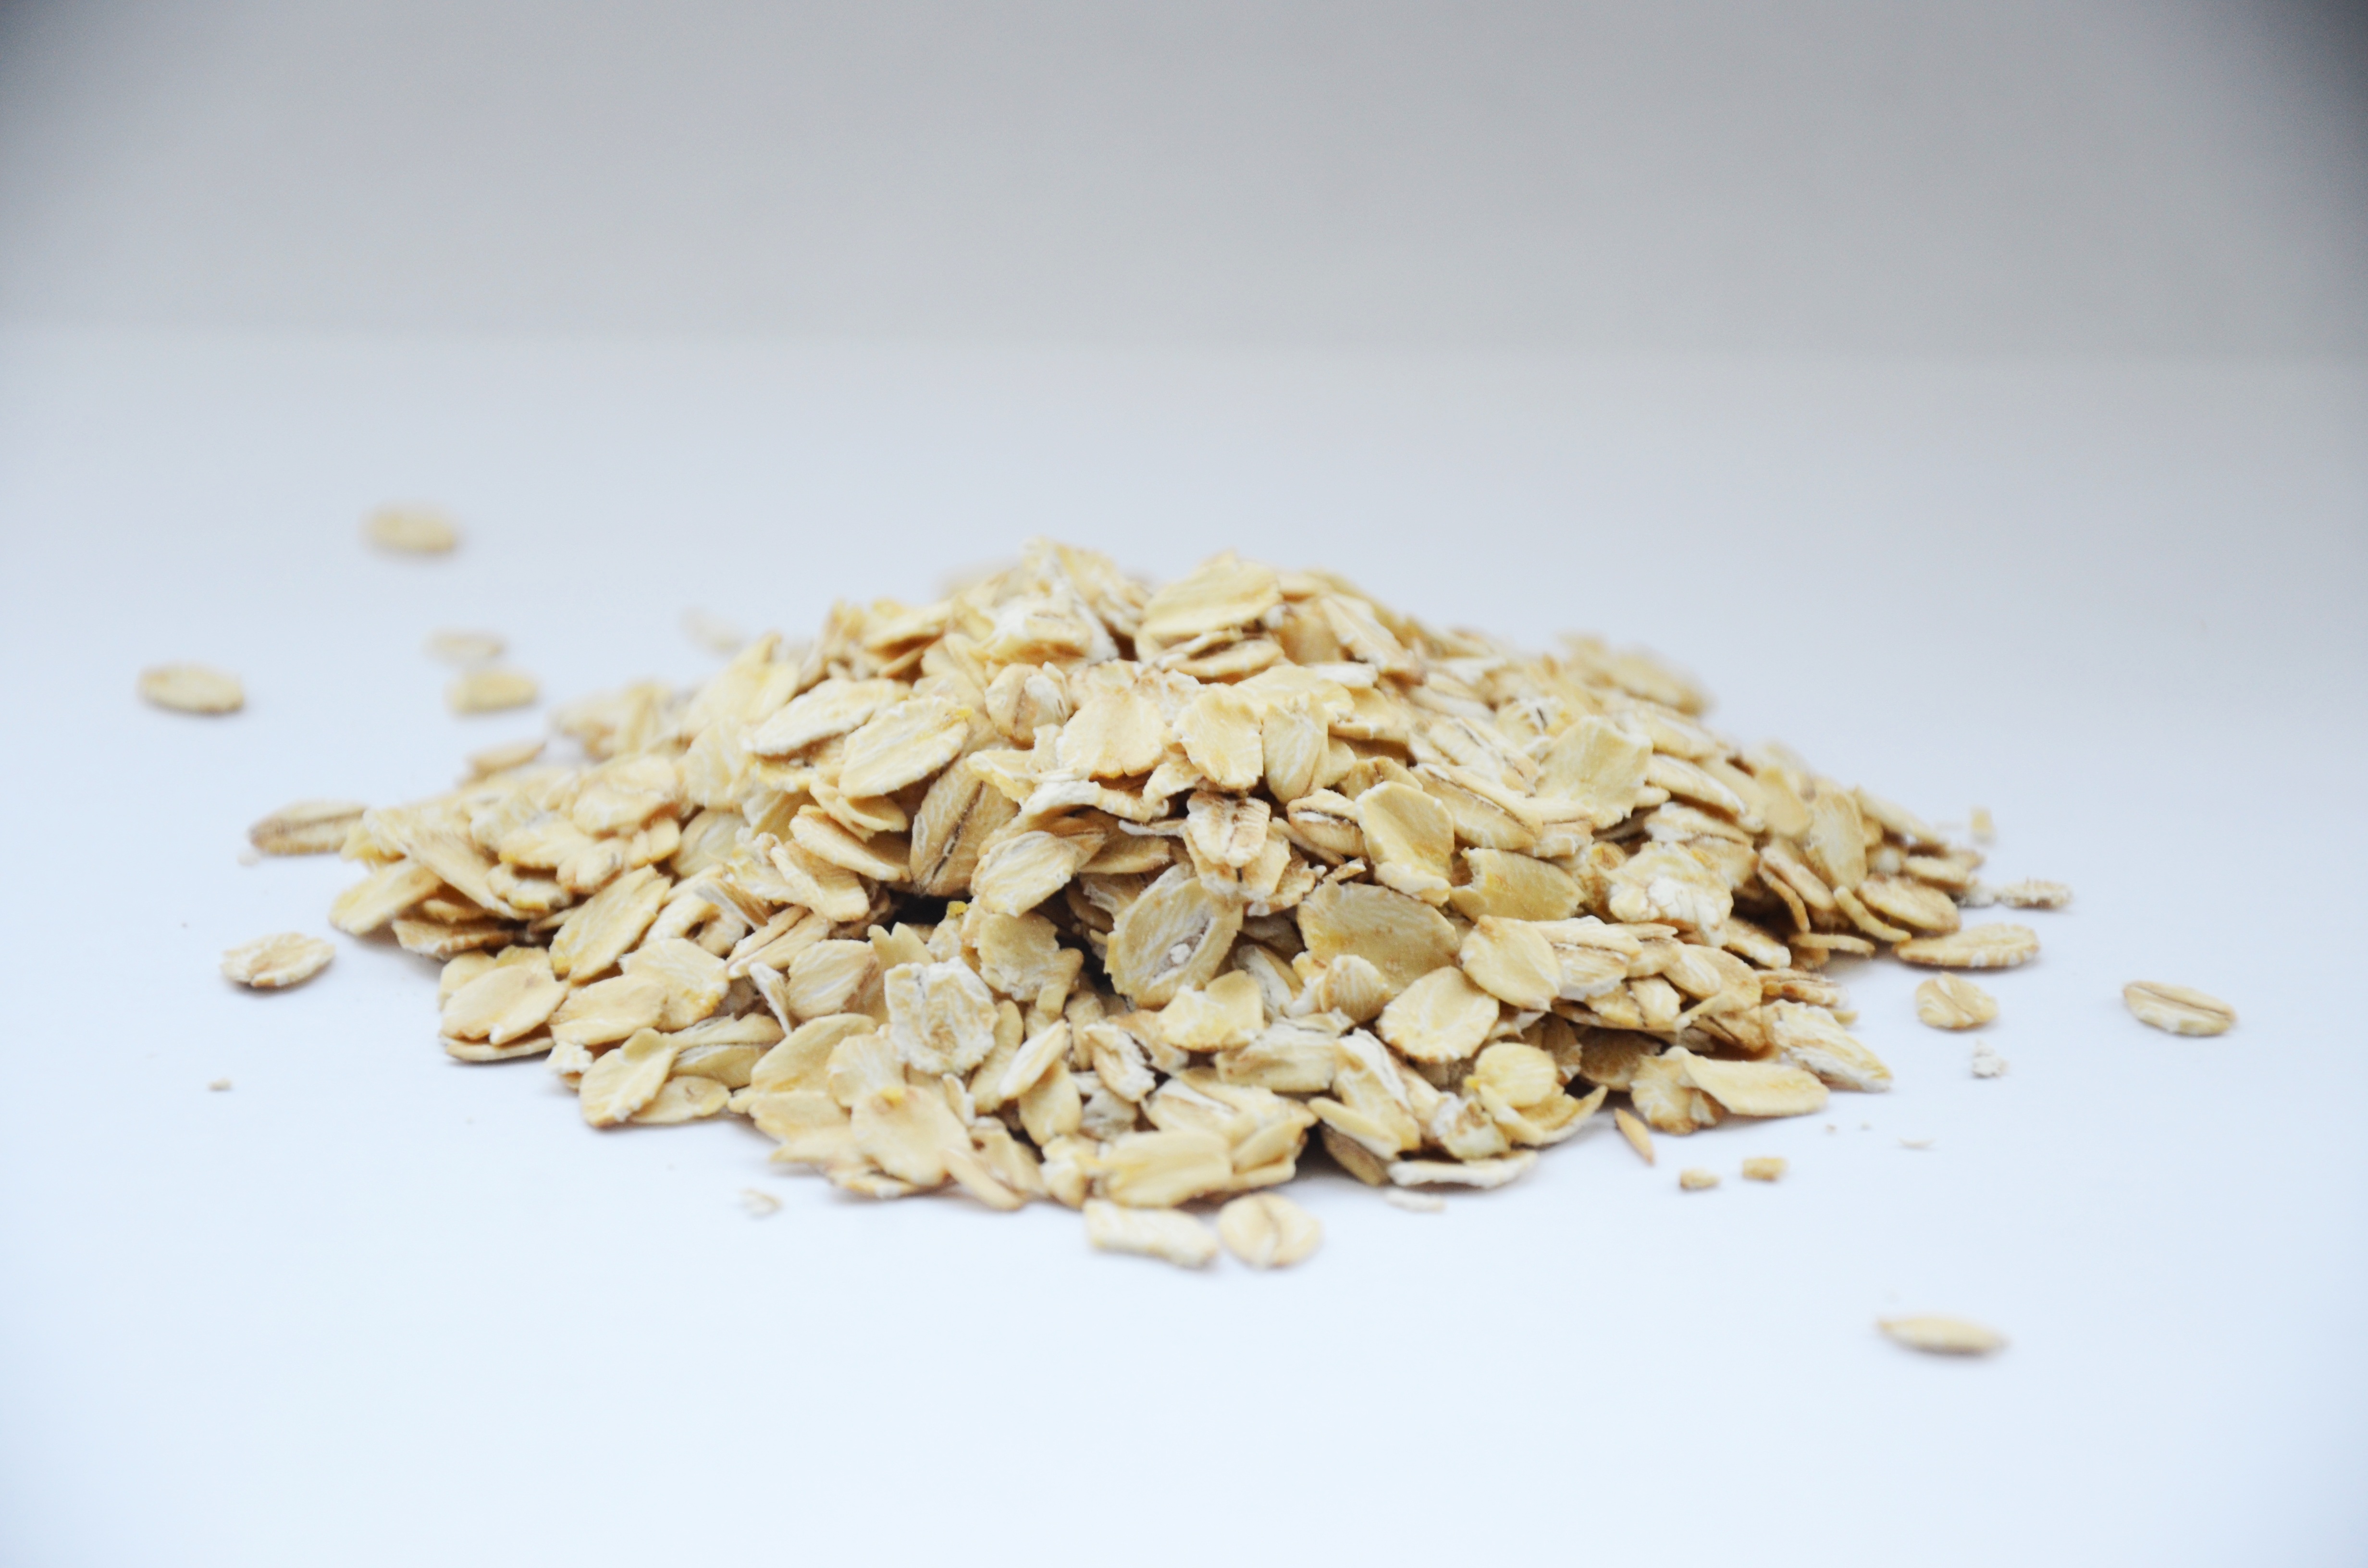
plant, dish, meal, food, produce, crop, breakfast, healthy, cuisine, oatmeal, cereal, coconut, nutrition, vegetarian food, diet, vitamins, flavor, muesli, breakfast cereal, flowering plant, porridge, sunflower seed, grass family, snack food, whole grain